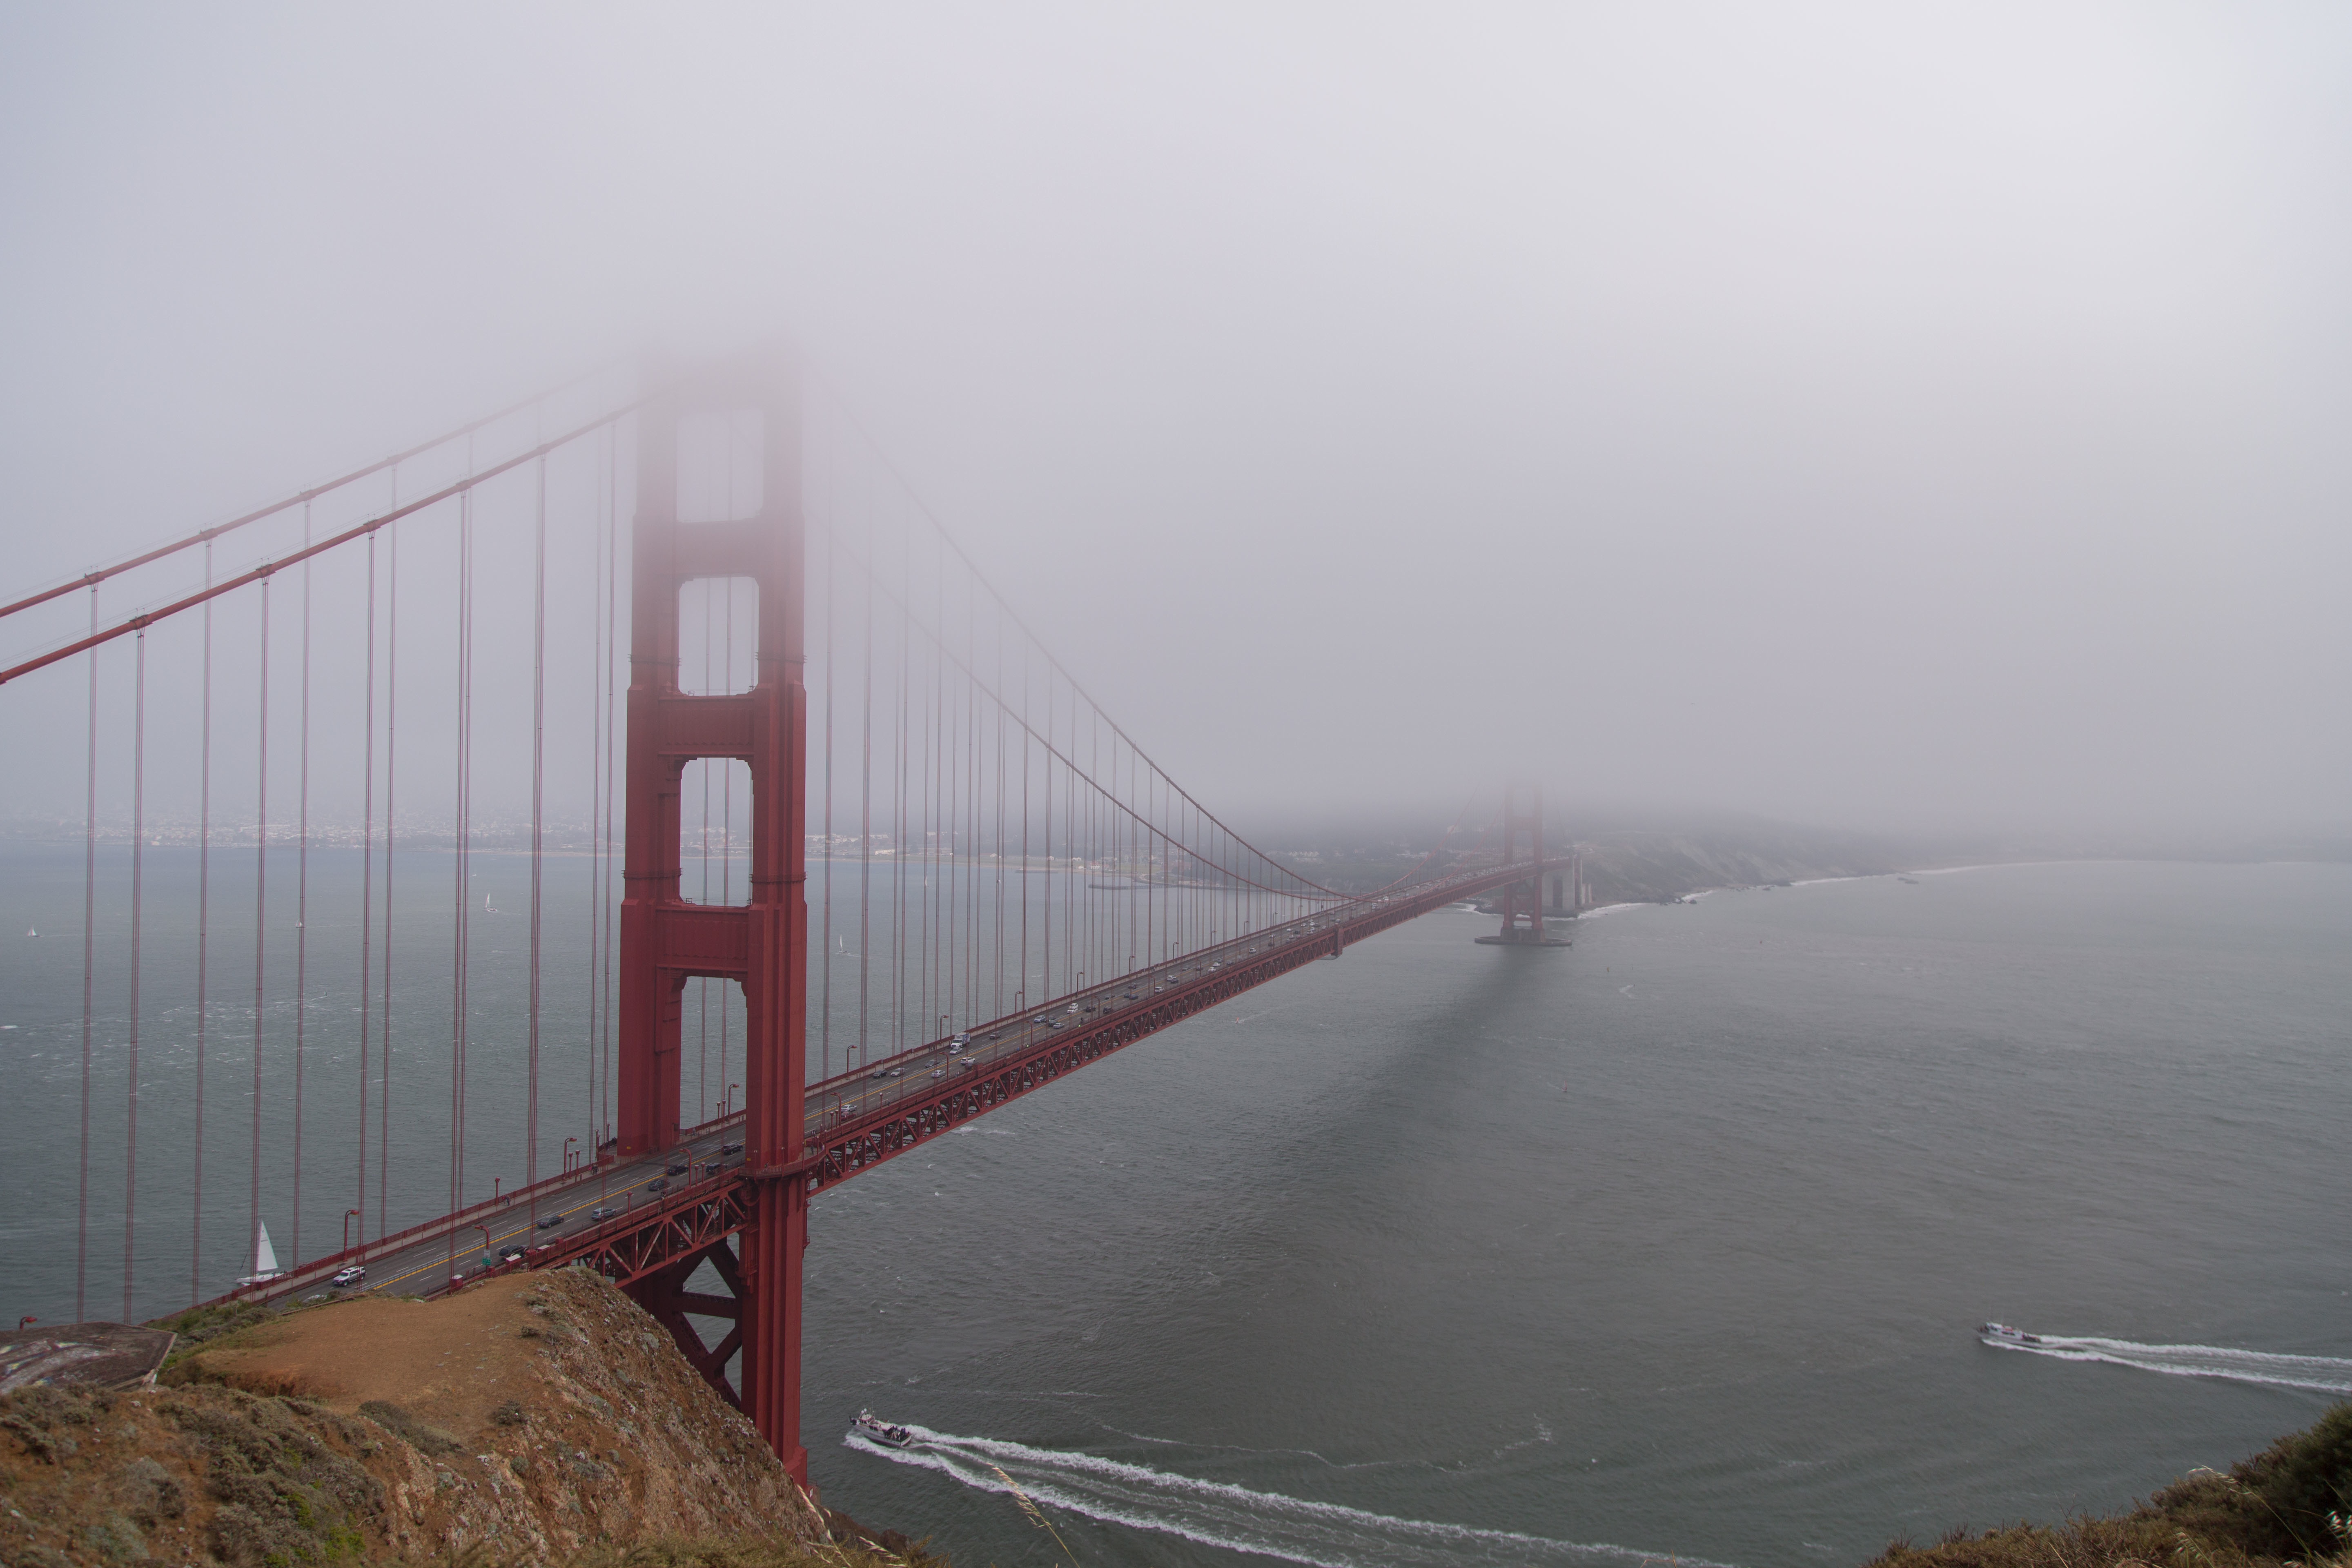
sea, water, ocean, architecture, fog, mist, bridge, morning, foggy, golden gate bridge, suspension bridge, line, weather, haze, hazy, boats, tourist attraction, atmospheric phenomenon, nonbuilding structure